Le Quart Livre

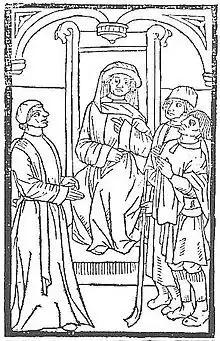
"The Farce de Maître Pathelin" is evoked at the end of the episode: ("Where are those of Thibault l'Aignelet?")

The narrative commences with the embarkation towards the oracle of the Divine Bottle, which was referenced at the conclusion of "The Third Book". On the day of the Vestal Feast, Pantagruel and his companions set sail aboard the Thalamège, a ship whose name had been presented as a common noun in the previous novel. They were accompanied by twelve other ships, the descriptions of which were replete with religious and alchemical symbols. The initial description of the route, which aimed to circumvent the Cape of Good Hope, is somewhat opaque, potentially either an intentional or inadvertent attempt to perplex the reader. It suggests two possible courses of action: a northwest trajectory, following the route of Jacques Cartier, or a northeast route, as implied by the mention of Indians who had taken this route to reach Germany.